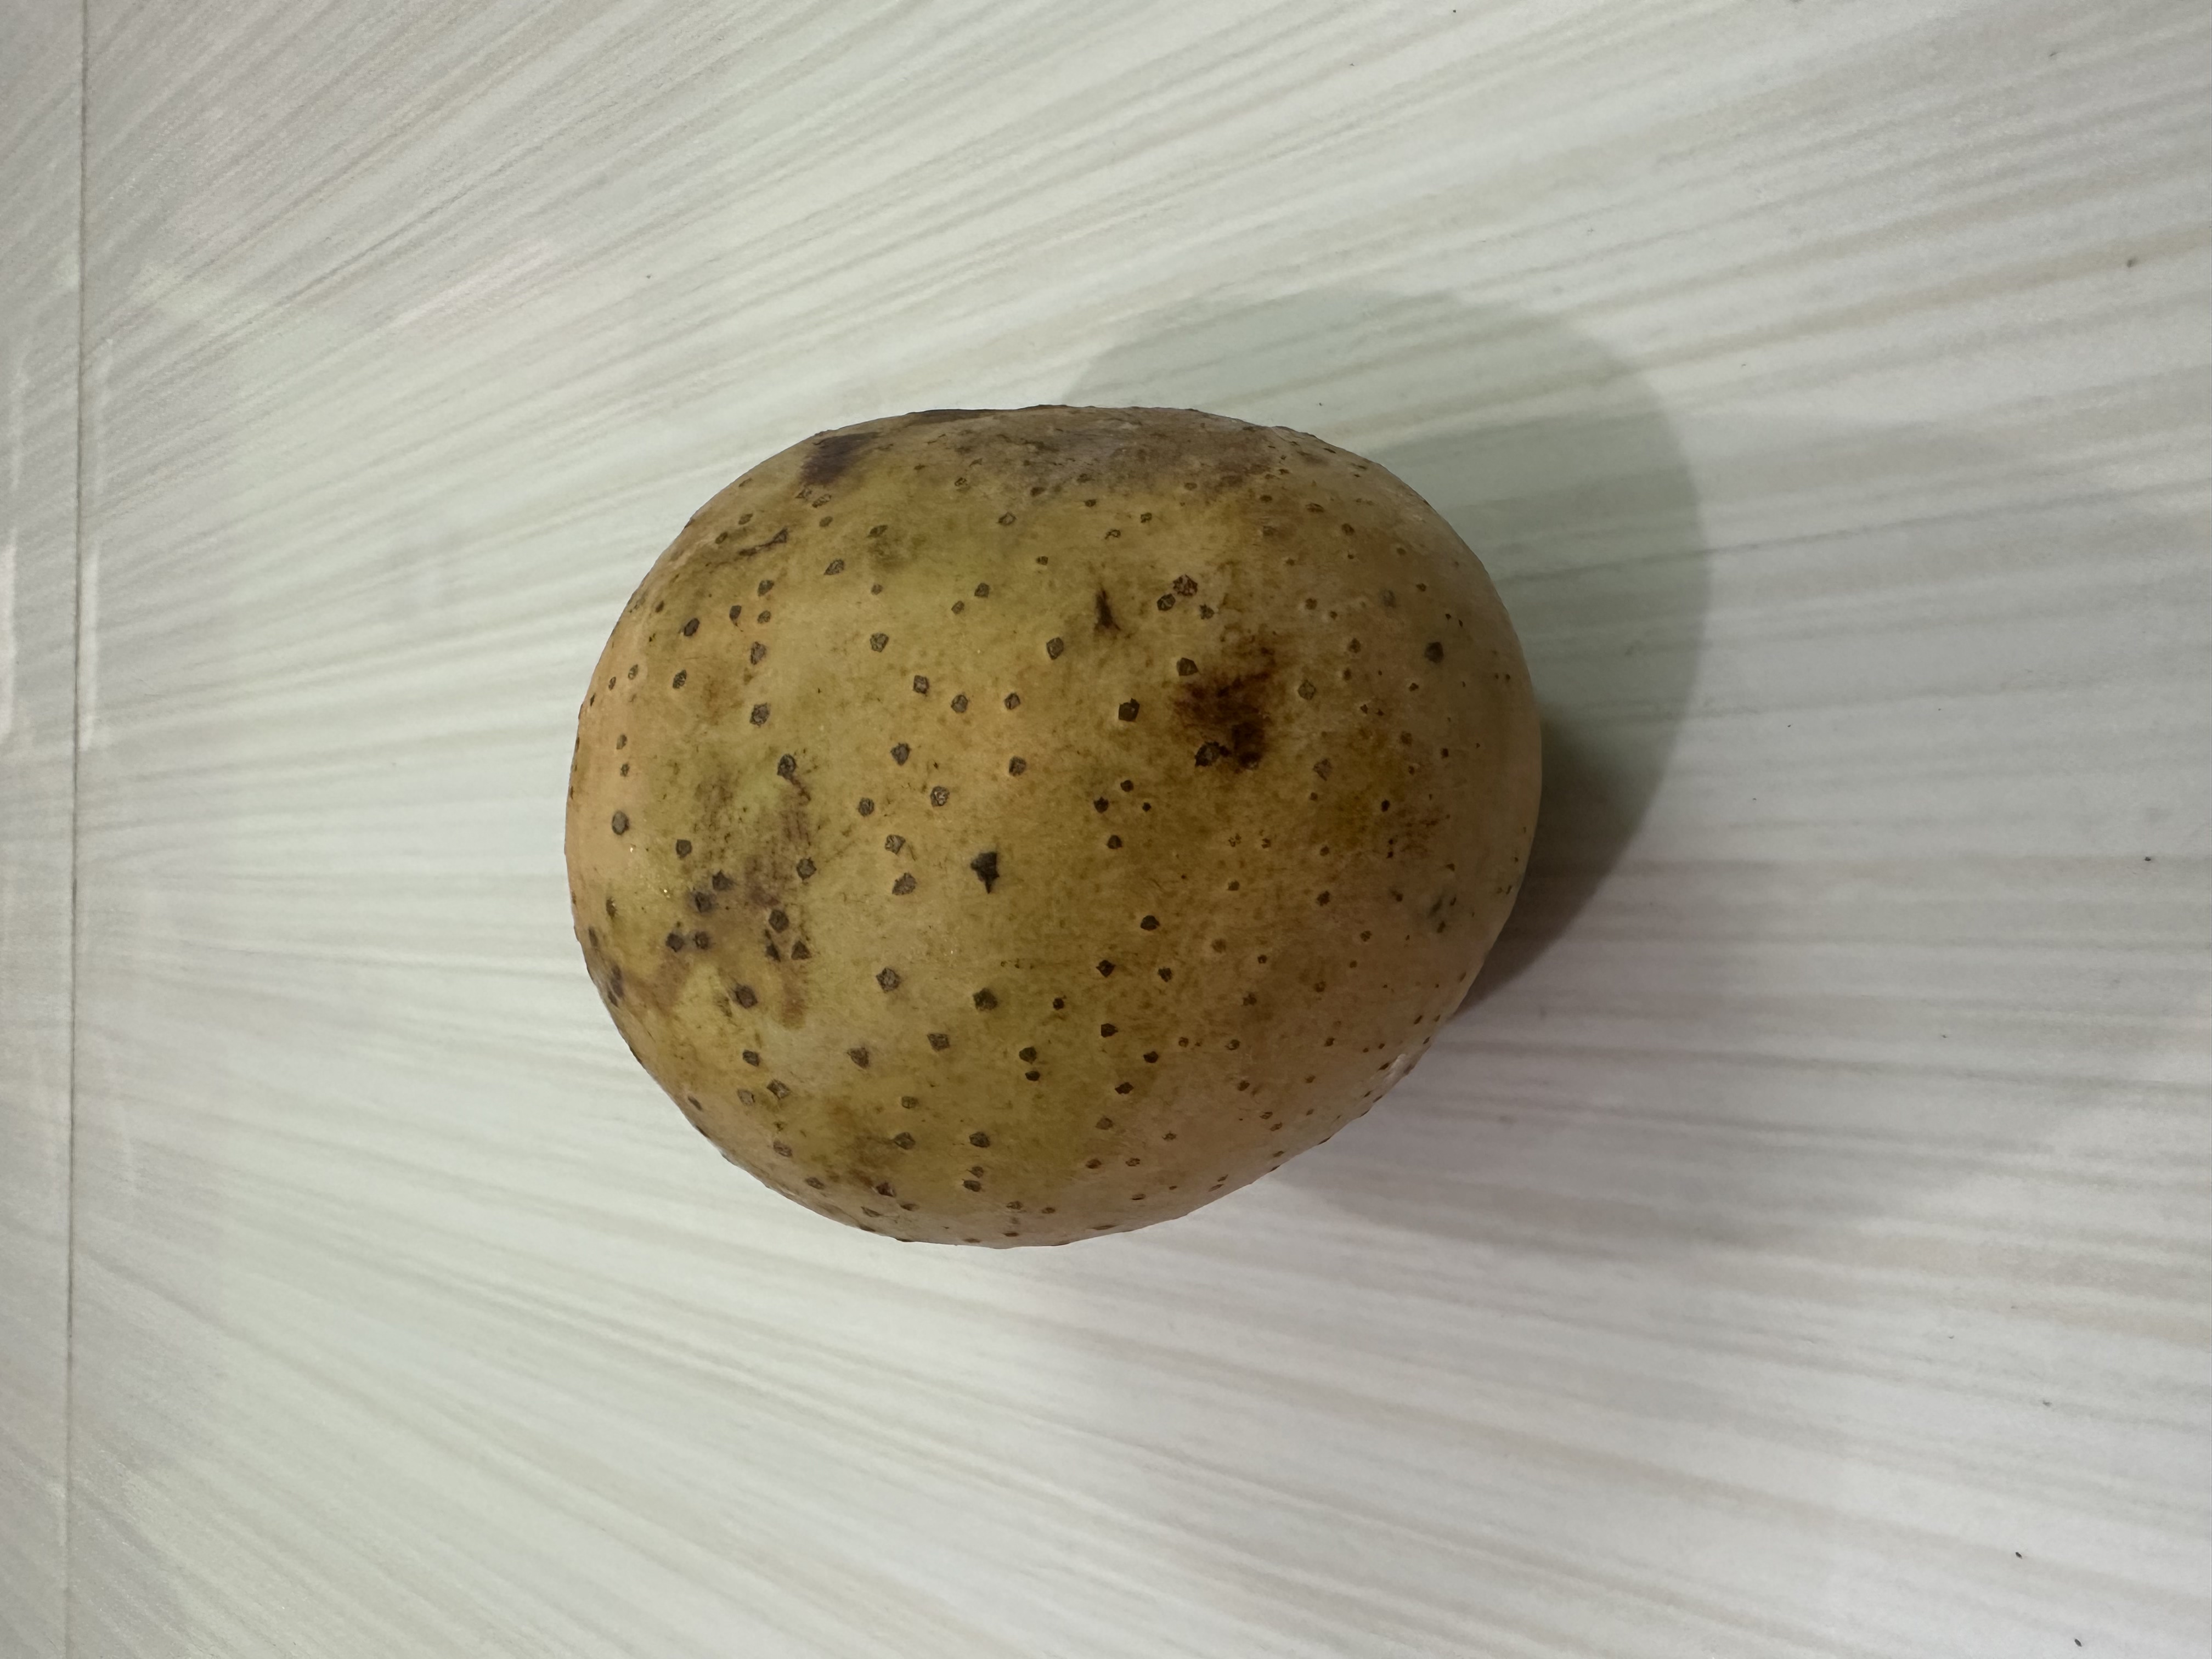
Mango variety: Langra